Said Akl

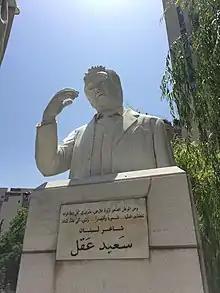
Said Akl's statue in the American University of Science and Technology's campus in Beirut

Akl has numerous writings ranging from theatrical plays, epics, poetry and song lyrics. His first published work was released in 1935, a theatrical play written in Arabic. His works are written in either Lebanese, literary Arabic, or French.